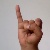
The image shows a hand gesture representing the letter 'I' in Indian Sign Language.